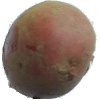
Label: Potato Red 1